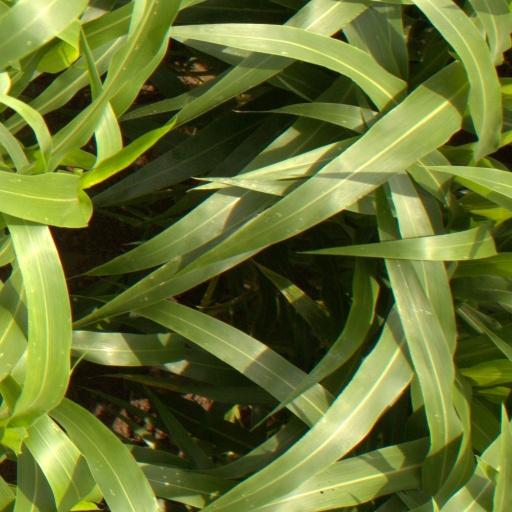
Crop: sorghum